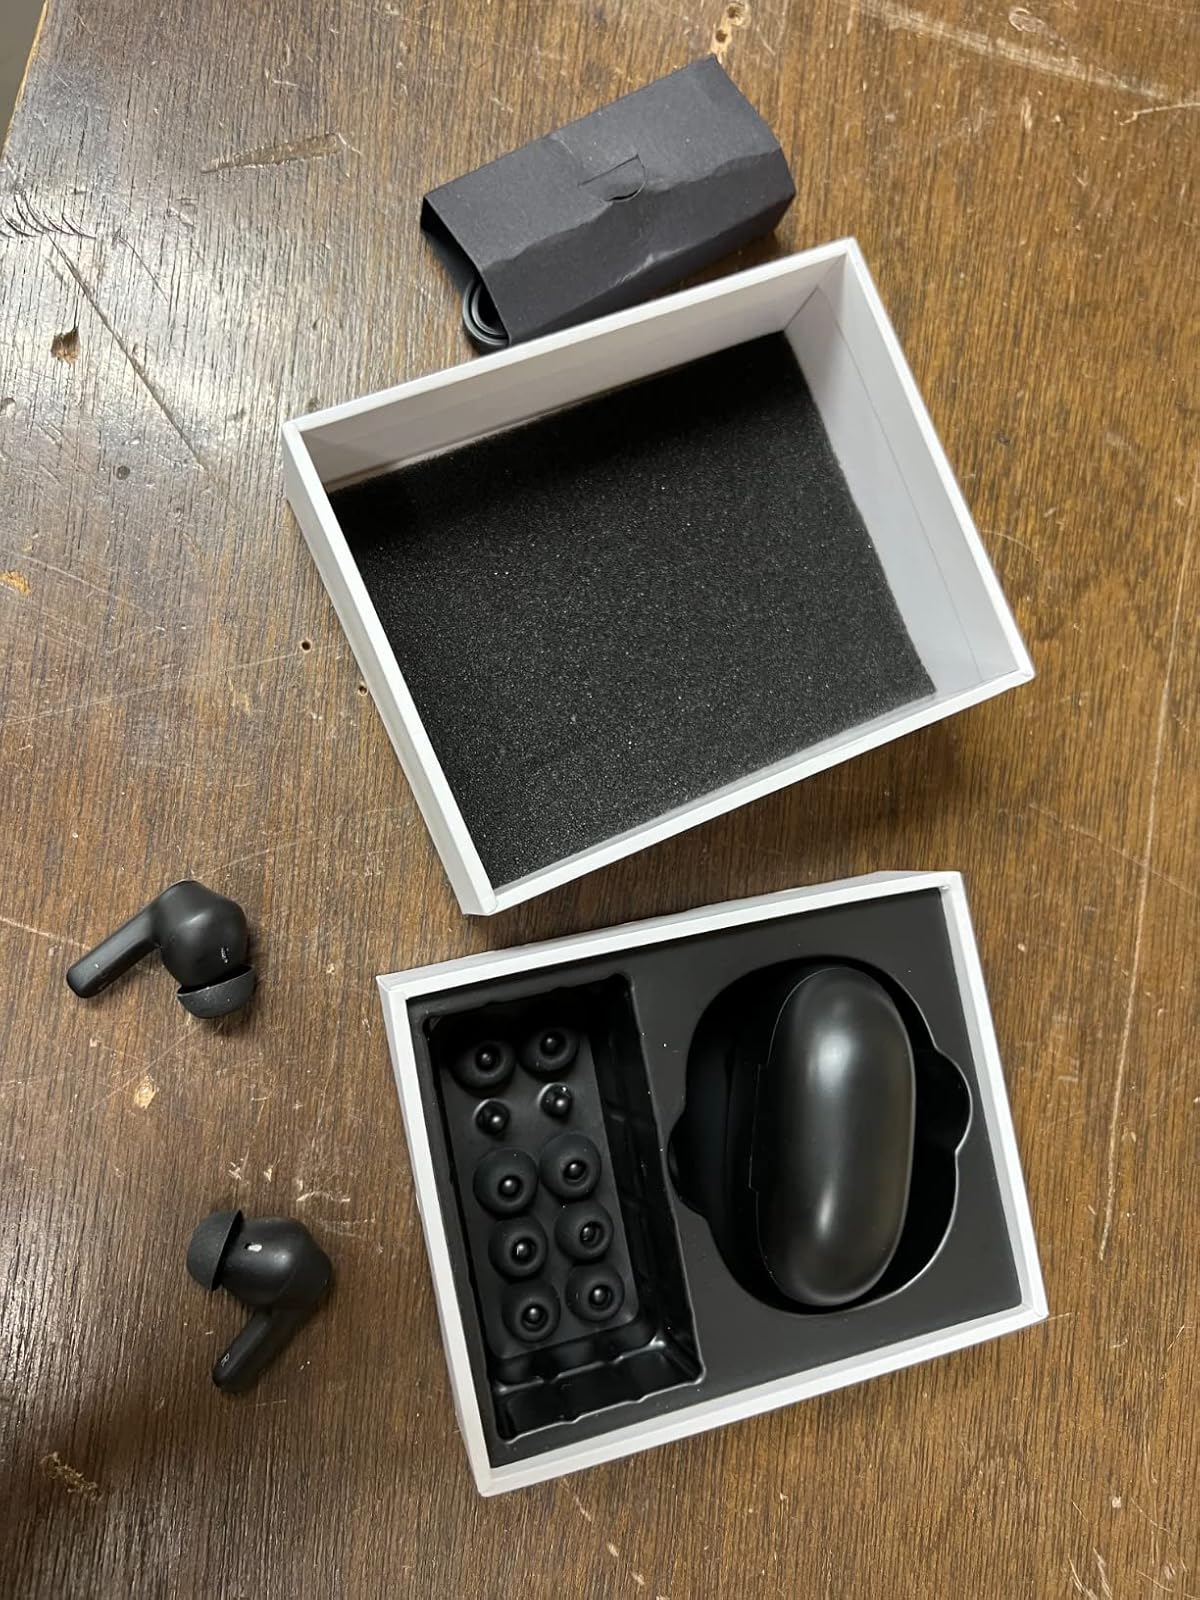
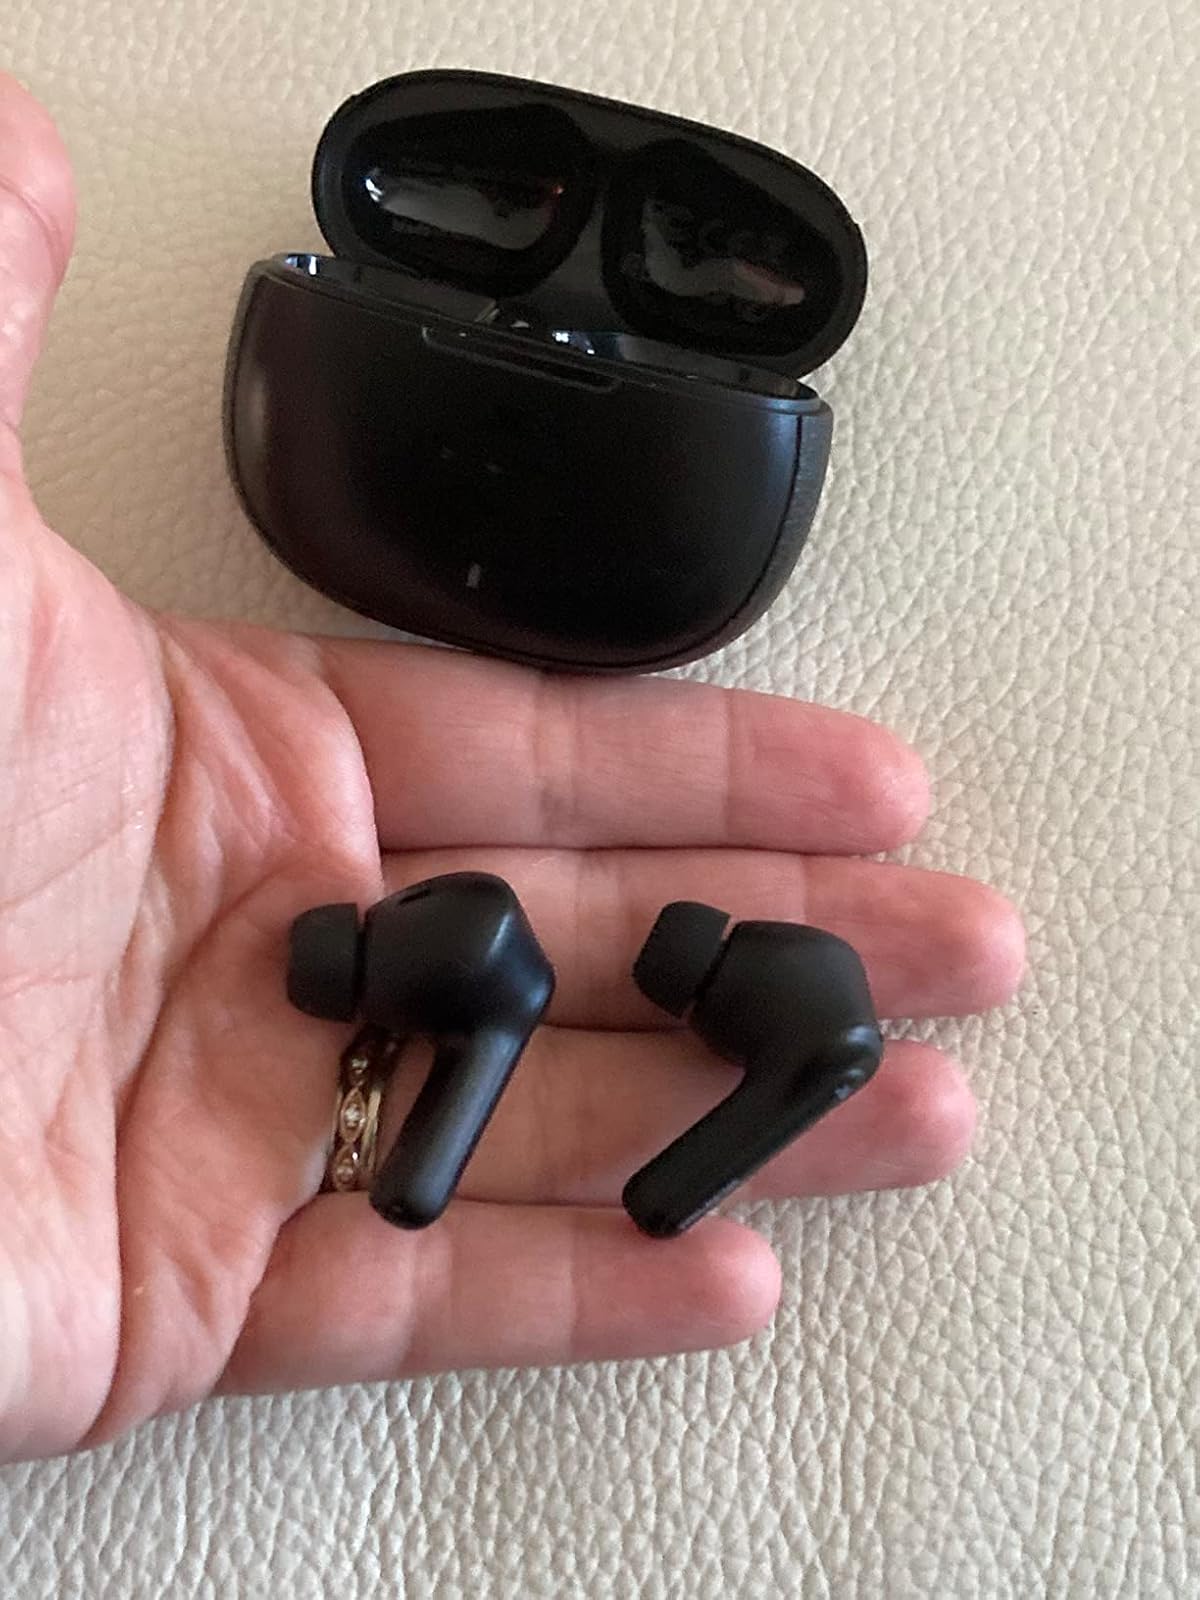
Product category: earbuds
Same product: yes